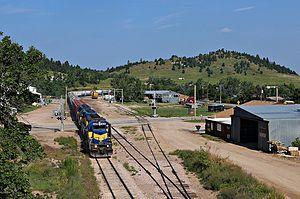
Whitewood est une municipalité américaine située dans le comté de Lawrence, dans l'État du Dakota du Sud. Selon le recensement de 2010, elle compte 927 habitants. La municipalité s'étend sur une superficie de 0,64 milles carrés.